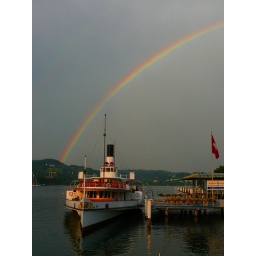
Rainbow over lake luzern and tour boat in Luzern Switzerland